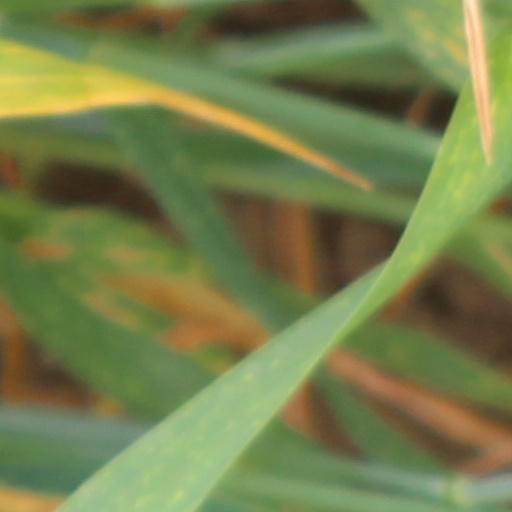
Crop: wheat